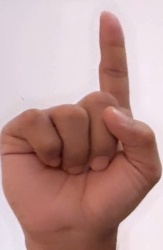
ASL sign: 1